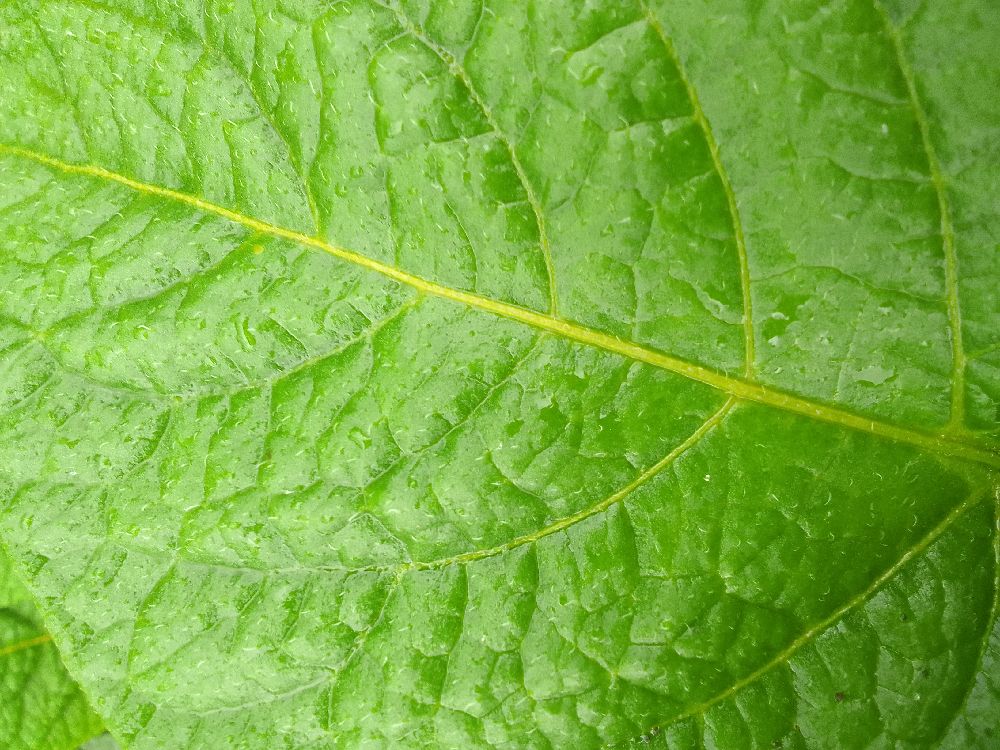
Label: Healthy